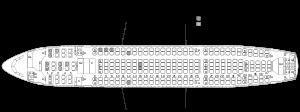
L'Airbus A300 assurant, le 26 avril 1994, le vol 140 de China Airlines de la compagnie taïwanaise China Airlines parti de Taipei, en République de Chine, s'écrase lors de sa tentative d'atterrissage à Nagoya avec à son bord 256 passagers et 15 membres d'équipage.